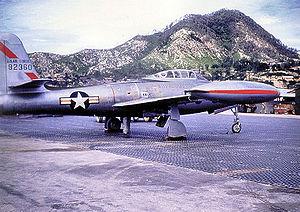
Le Republic F-84 Thunderjet est un chasseur-bombardier à réaction construit par la firme américaine Republic Aviation Company à la fin des années 1940, et construit à plus de 7 000 exemplaires. Initialement destiné à l'USAF, il a été fourni en grandes quantités aux forces aériennes des pays de l'OTAN, dans le cadre du Military Assistance Program.